Simon Bradstreet House

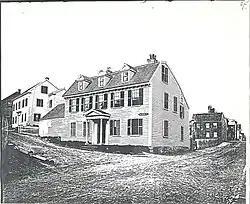
Photo of 1 Mechanic St, Marblehead, MA

The Simon Bradstreet House is a historic house built in 1723 located at 1 Mechanic Street, at the corner of Pearl Street, in Marblehead, Massachusetts. It is a contributing building in the National Register of Historic Places-listed Marblehead Historic District. The house was erected by the Rev. Simon Bradstreet, the great grandson of the last bay colony governor. and the second minister of the Second Congregational Church.